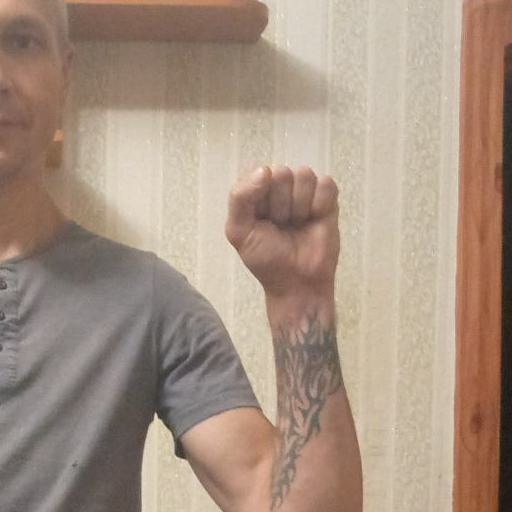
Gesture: fist